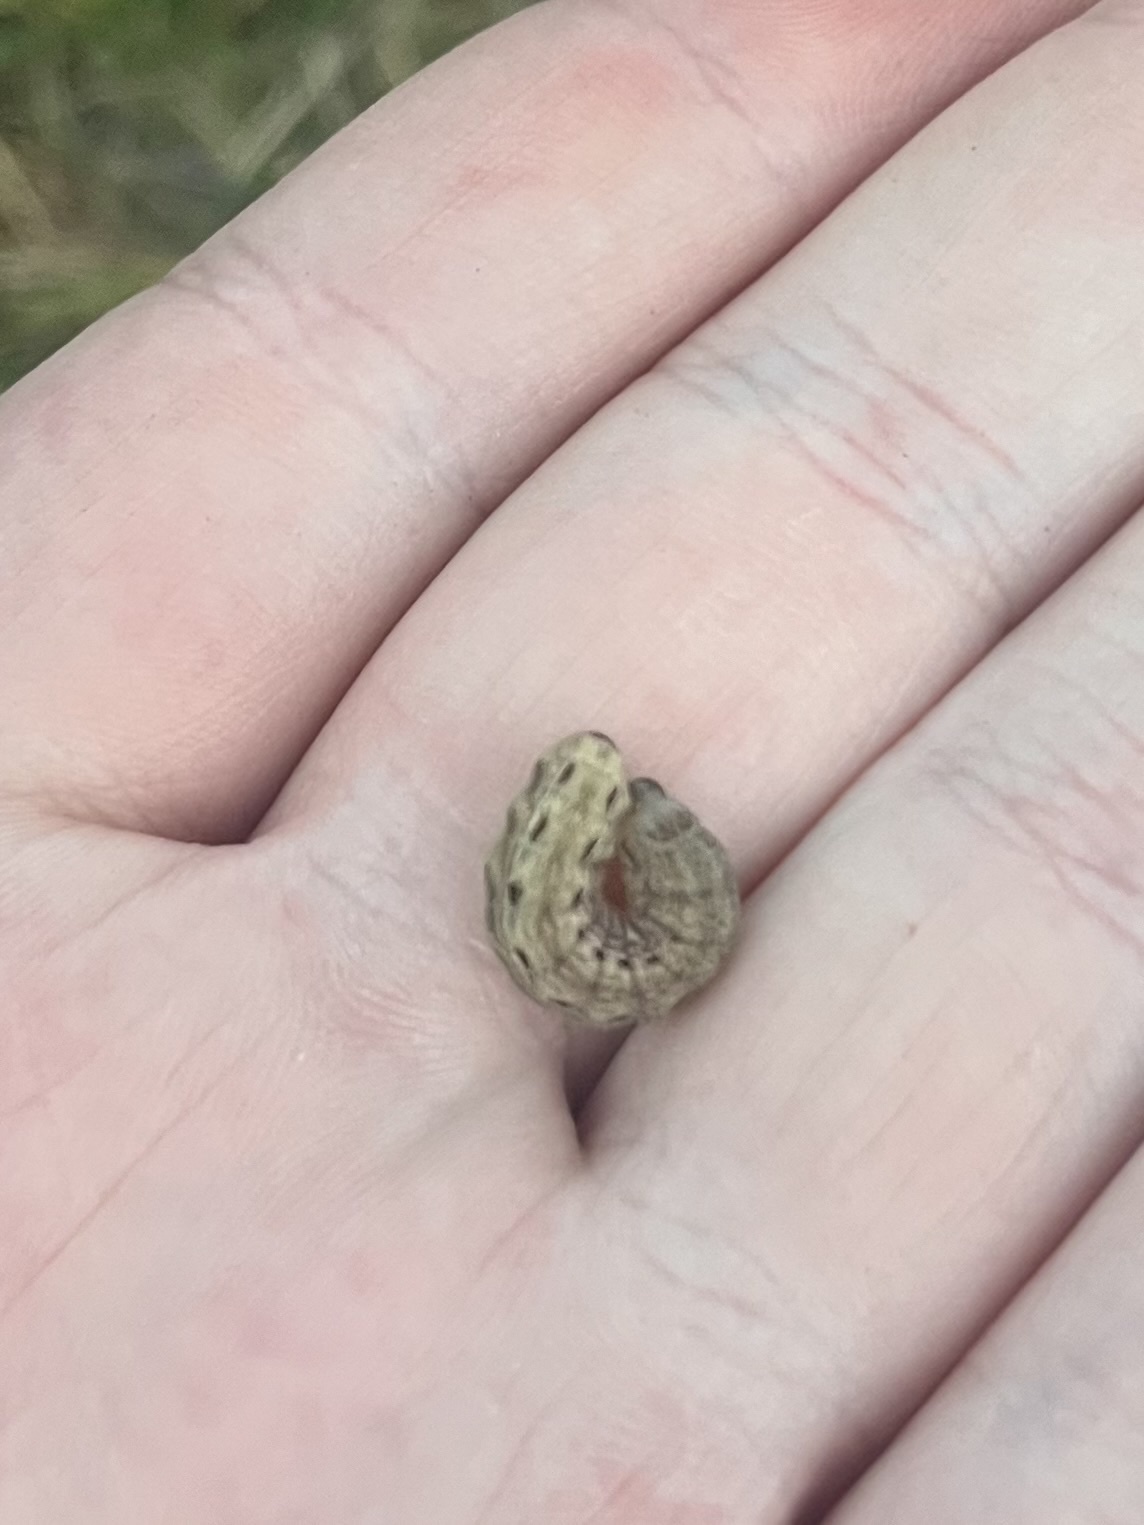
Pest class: cutworms